The Great Santini

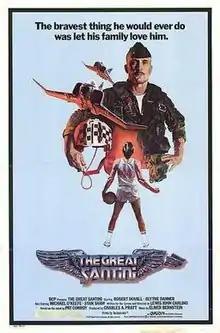
Theatrical release poster

The Great Santini is a 1979 American drama film written and directed by Lewis John Carlino. It is based on the 1976 novel by Pat Conroy. The film stars Robert Duvall, Blythe Danner, and Michael O'Keefe.